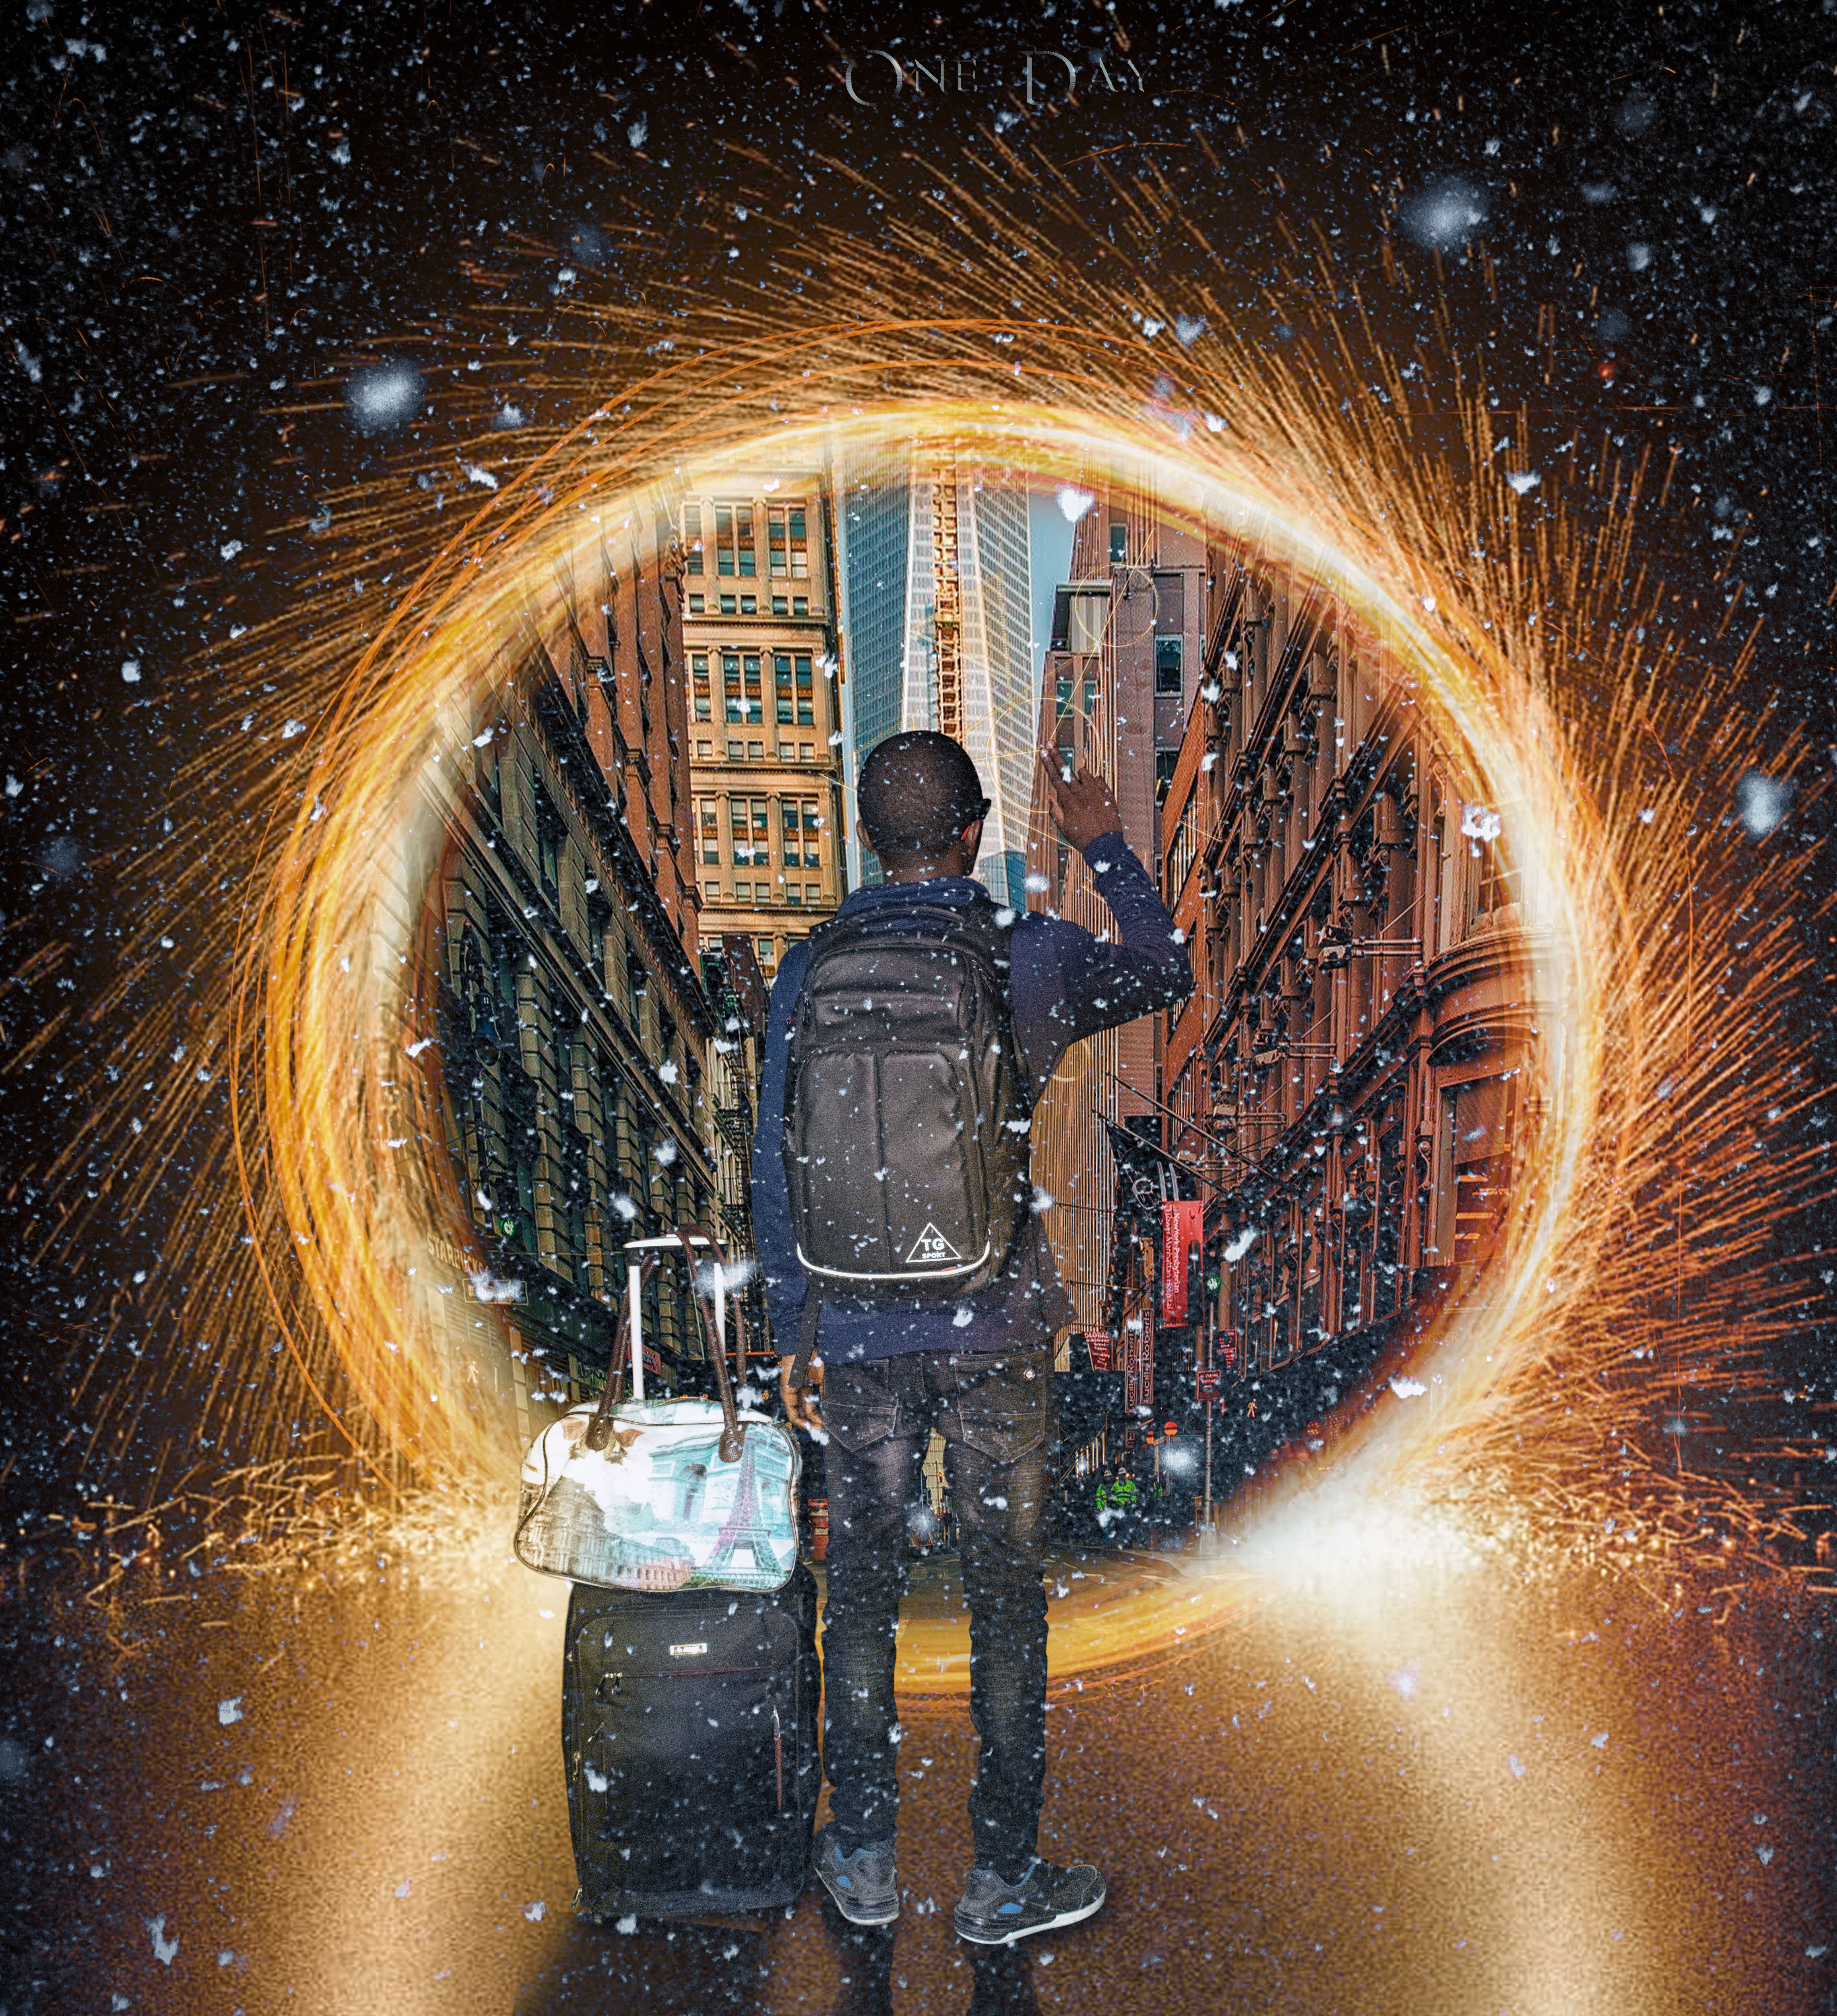
manipulation, space, universe, astronomer, illustration, night, Digital compositing, science